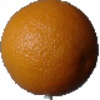
Label: Orange 1